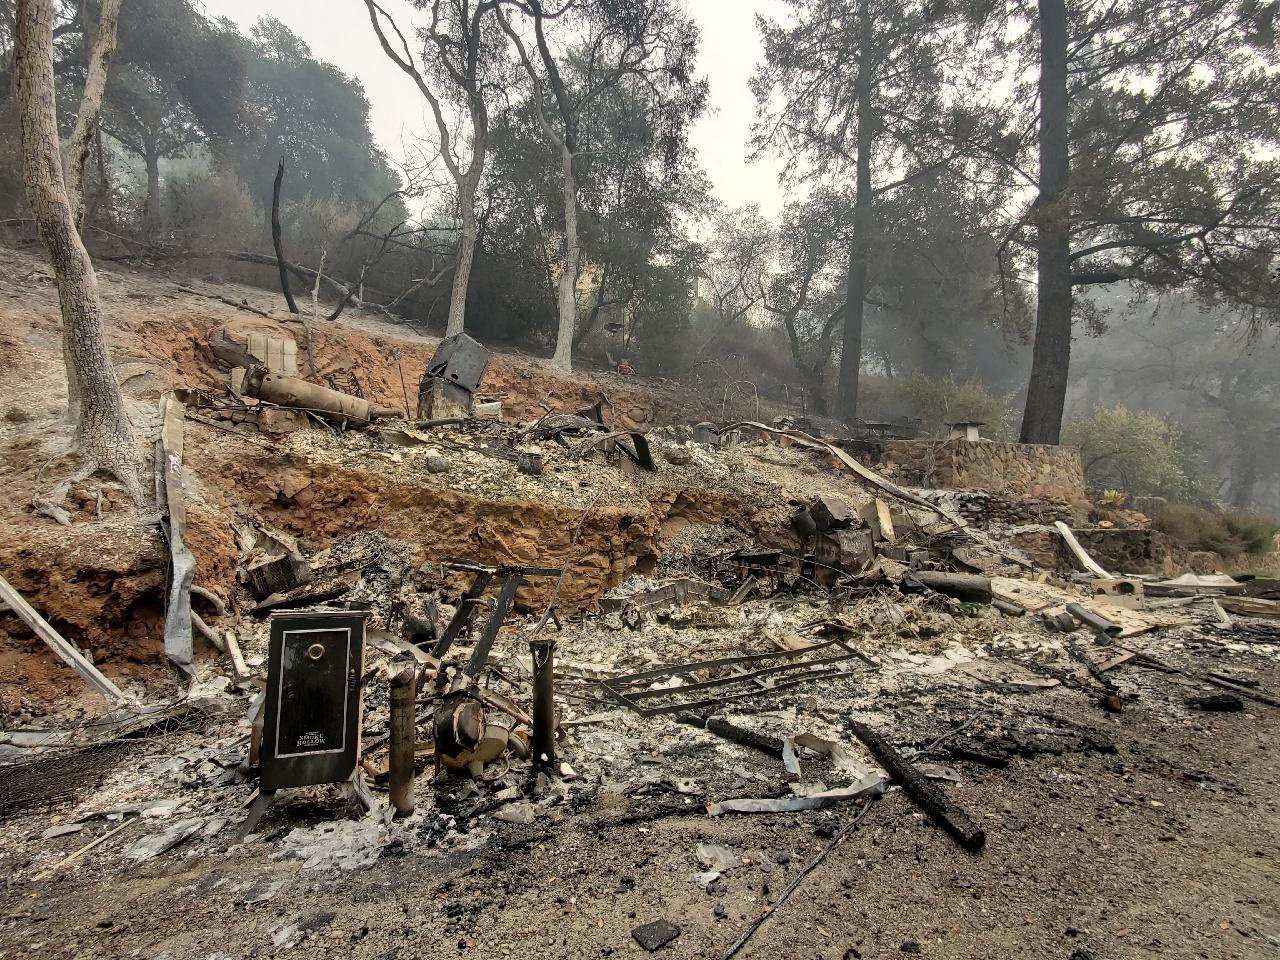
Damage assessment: destroyed